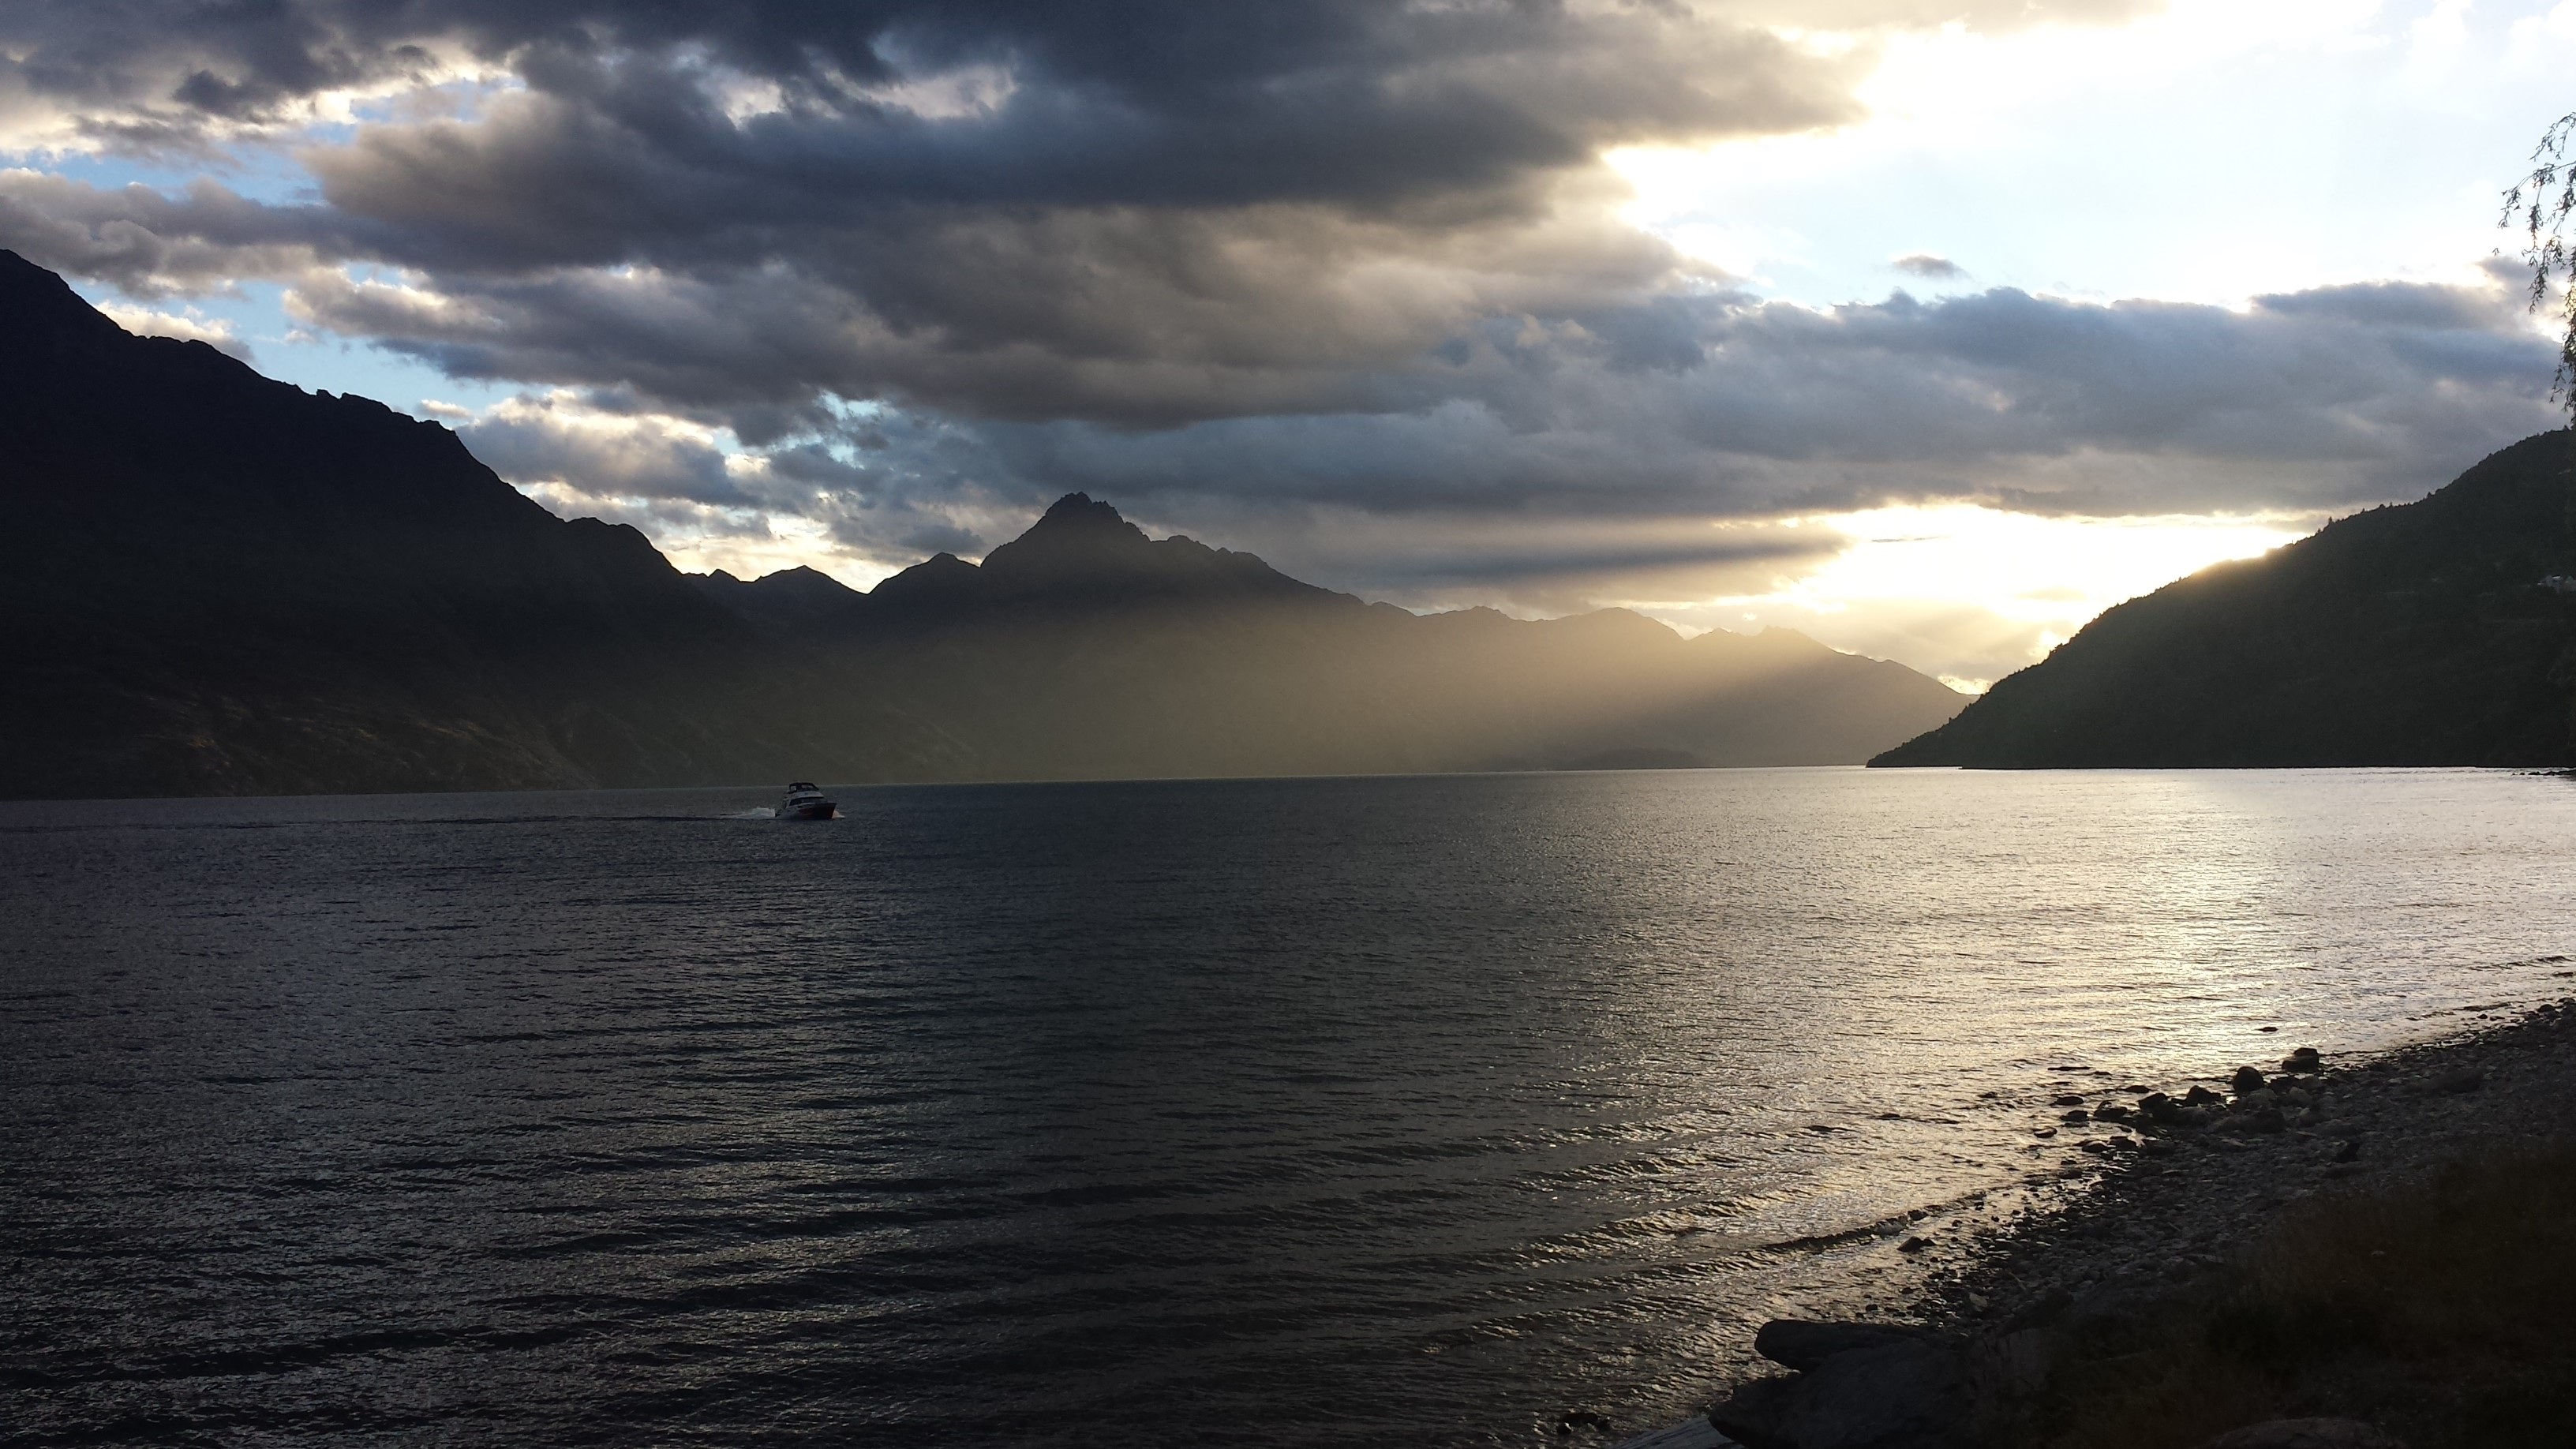
beach, landscape, sea, coast, ocean, horizon, mountain, cloud, sky, sunrise, sunset, sunlight, morning, shore, wave, lake, dawn, dusk, evening, reflection, scenic, scenery, bay, fjord, tourism, majestic, body of water, new zealand, queenstown, loch, heavens, south island, meteorological phenomenon, atmospheric phenomenon